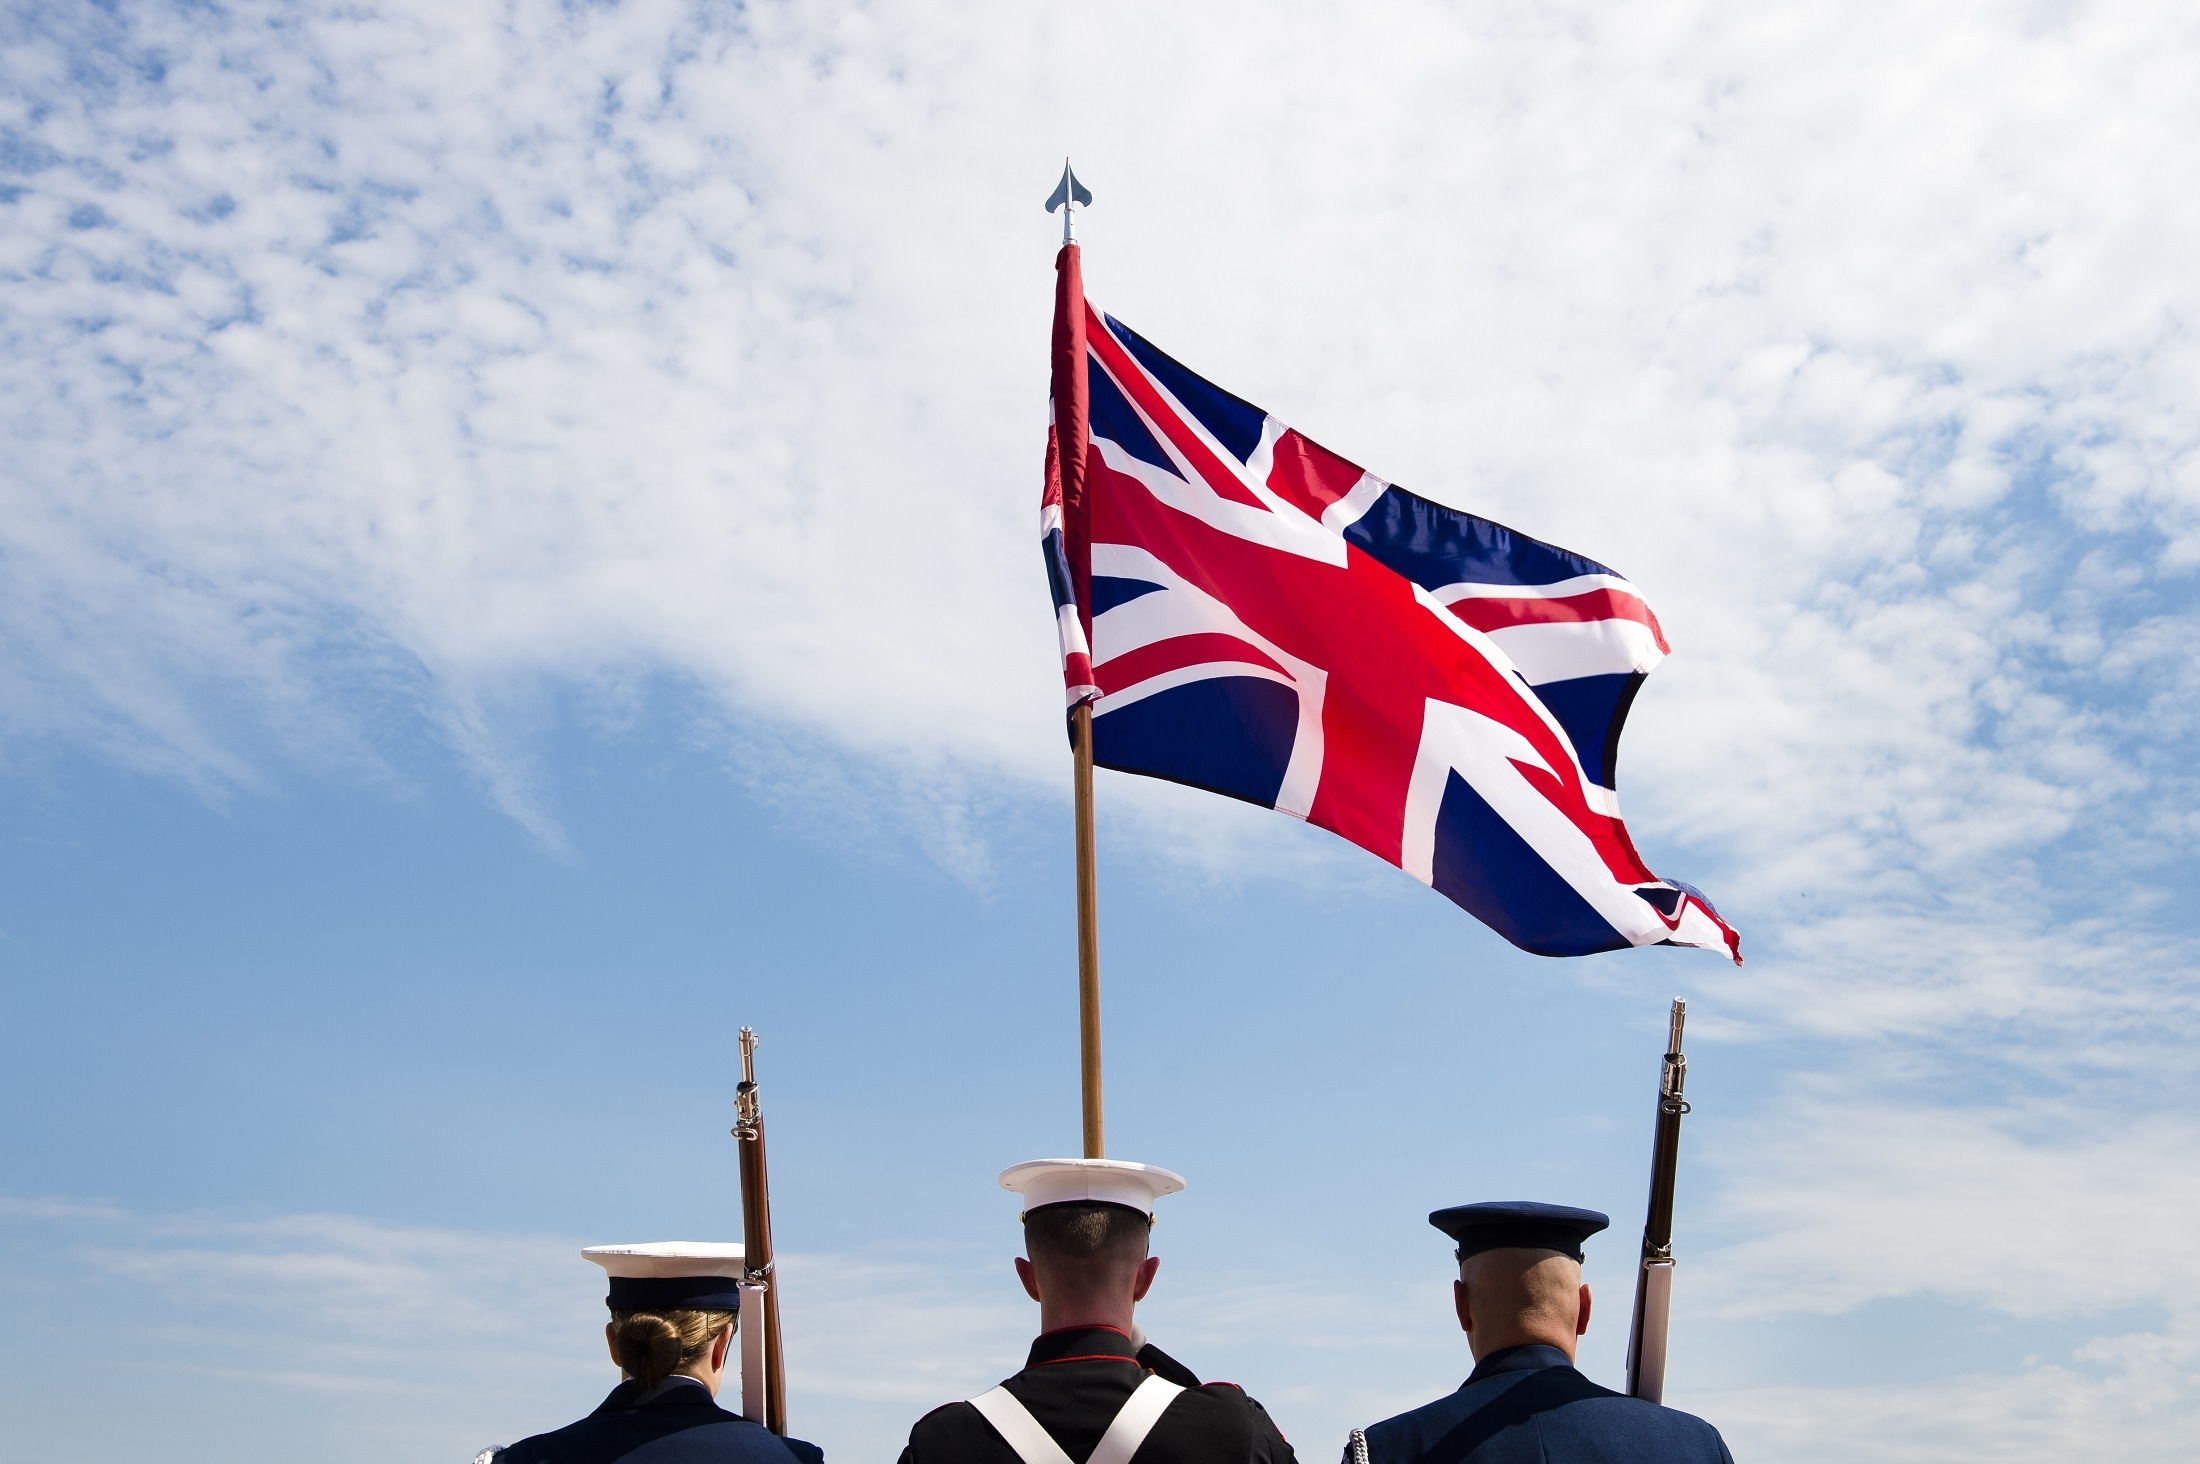
wind, military, celebration, army, flag, colorful, parade, national, ceremony, union jack, soldiers, marching, great britain, united kingdom, northern ireland, flag of the united states, atmosphere of earth